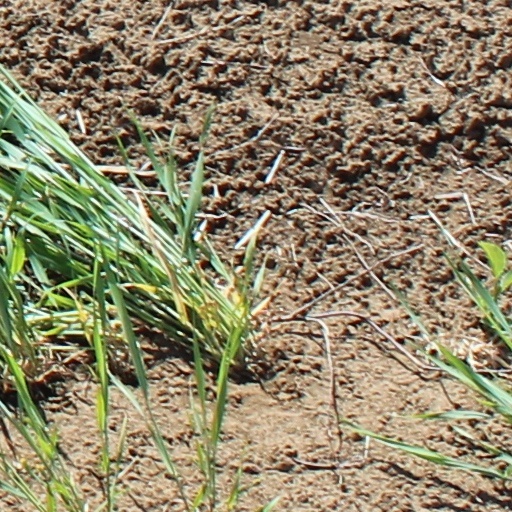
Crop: wheat